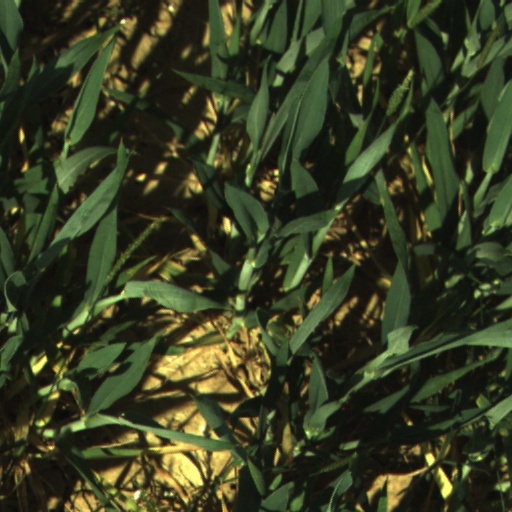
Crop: wheat